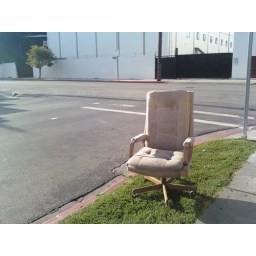
an office chair somewhere near Fountain and Vine.